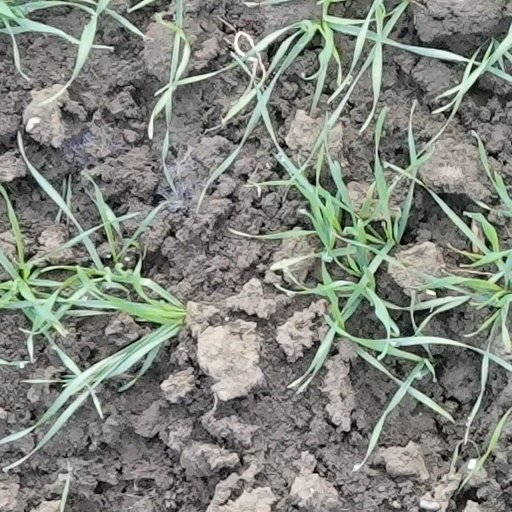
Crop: wheat